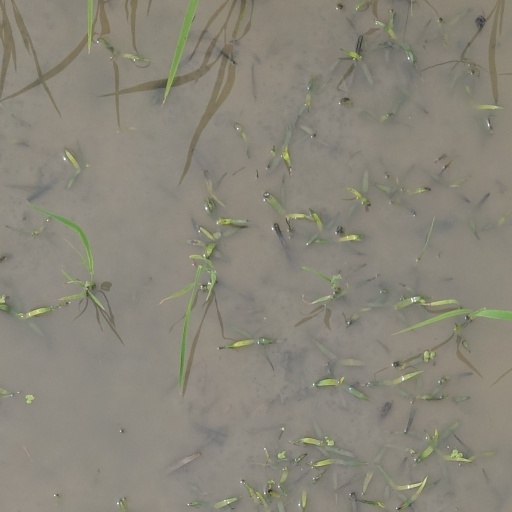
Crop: rice